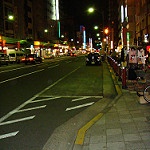
Scene: Outdoor